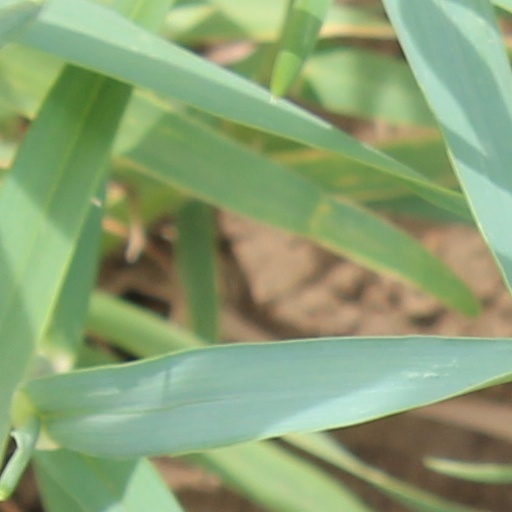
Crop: wheat